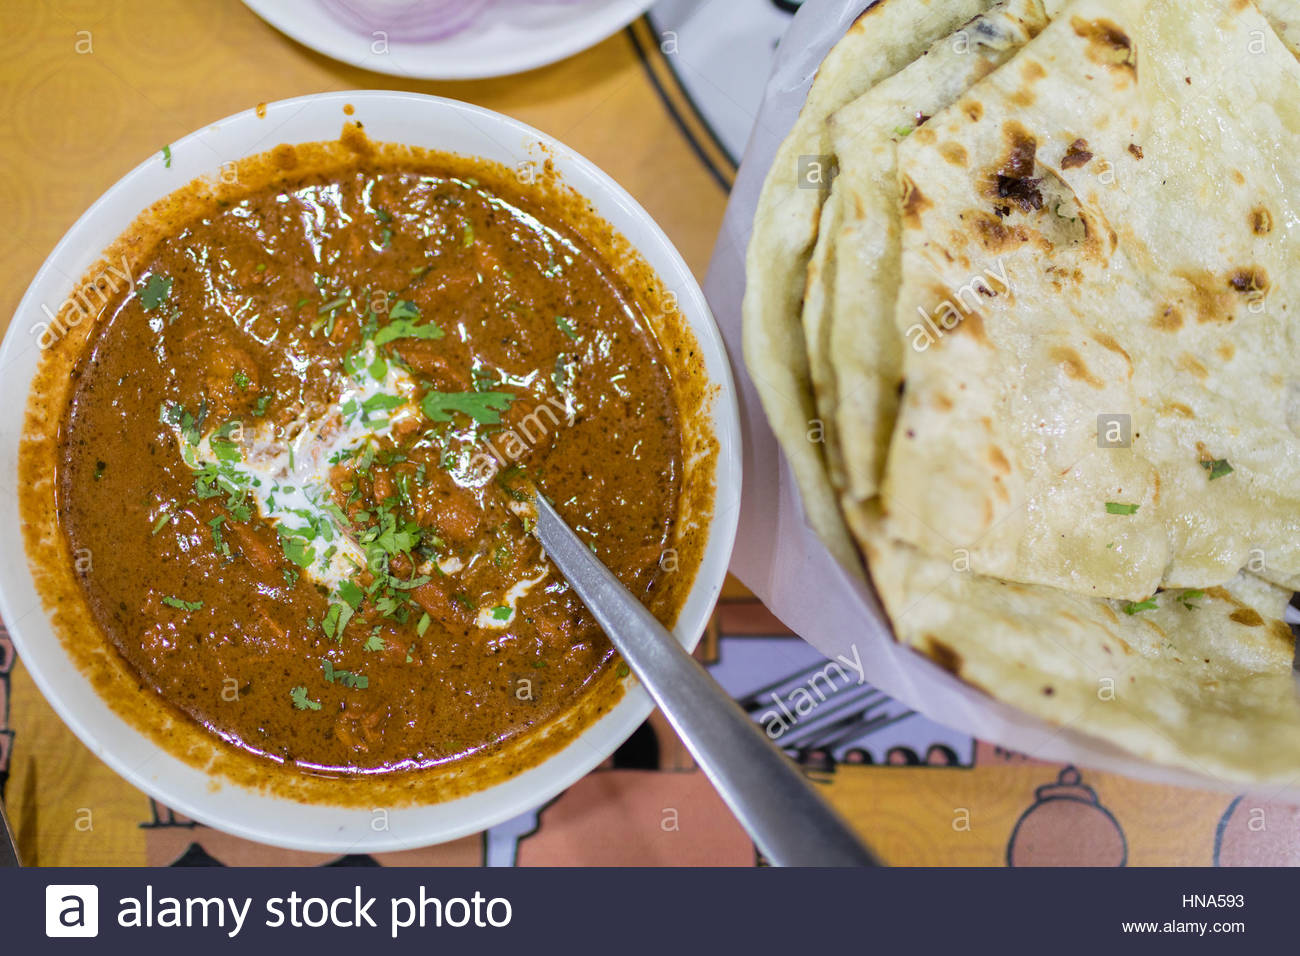
Dish: butter_naan